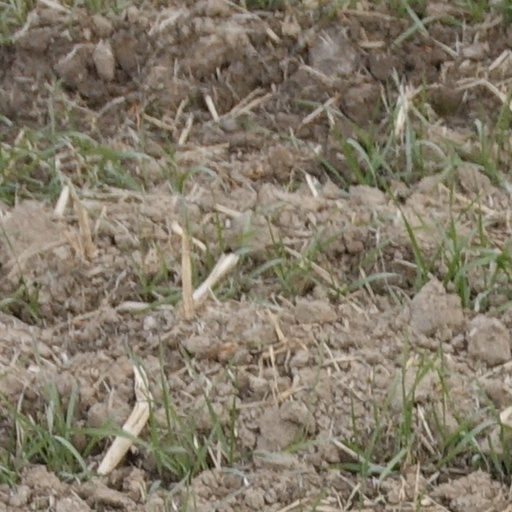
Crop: wheat